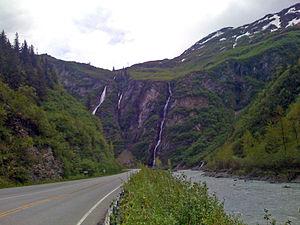
Le canyon de Keystone est une gorge près de Valdez dans l'État de l'Alaska. Situé à une altitude de 94 m, ses parois sont presque perpendiculaires. Il mesure 4,8 km de longueur, reliant la haute et la basse vallée de la Lowe.
La Lowe est une rivière d'Alaska, aux États-Unis situé dans la région de recensement de Valdez-Cordova.
La Richardson Highway est une route d'Alaska, aux États-Unis, de 562 kilomètres, reliant Valdez à Fairbanks. Elle s'appelle aussi Alaska Route 4 depuis Valdez jusqu'à Delta Junction, et Alaska Route 2 ensuite, jusqu'à Fairbanks. Elle raccorde aussi des segments de la Route Alaska 1 entre la Glenn Highway et le raccourci de Tok, Tok Cut-Off. Elle franchit les Montagnes Chugach au niveau du col de Thompson, et passe à-côté du glacier Worthington. C'est la première route importante construite en Alaska et la seule qui desserve la ville de Valdez qui en est le terminus.